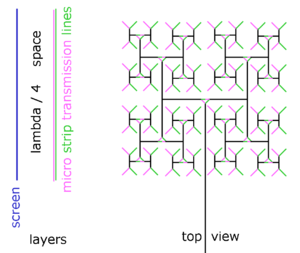
Une antenne fractale est une antenne utilisant une conception fractale, aussi dite auto-similaire. Le but en est de maximiser la longueur efficace ou encore d'augmenter le périmètre de matériau pouvant recevoir ou transmettre un rayonnement électromagnétique dans une surface ou un volume total donné.